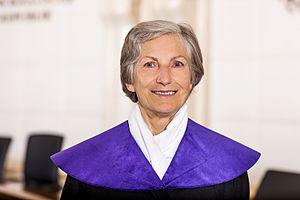
Irmgard Griss, née Reiterer le 13 octobre 1946 à Deutschlandsberg, est une juriste autrichienne, présidente de la Cour suprême d'Autriche entre 2007 et 2011.